Ukrainian Soviet Socialist Republic

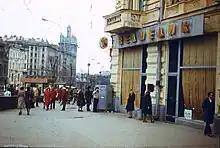
Central Kharkov in 1981

Ukraine is the legal successor of the Ukrainian SSR and it stated to fulfill "those rights and duties pursuant to international agreements of Union SSR which do not contradict the Constitution of Ukraine and interests of the Republic" on 5 October 1991. After Ukrainian independence the Ukrainian SSR's parliament was changed from "Supreme Soviet" to its current name Verkhovna Rada, the Verkhovna Rada is still Ukraine's parliament. Ukraine also has refused to recognize exclusive Russian claims to succession of the Soviet Union and claimed such status for Ukraine as well, which was stated in Articles 7 and 8 of On Legal Succession of Ukraine, issued in 1991. Following independence, Ukraine has continued to pursue claims against the Russian Federation in foreign courts, seeking to recover its share of the foreign property that was owned by the Soviet Union. It also retained its seat in the United Nations, held since 1945.